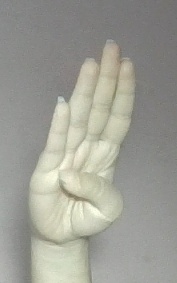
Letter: kaaf